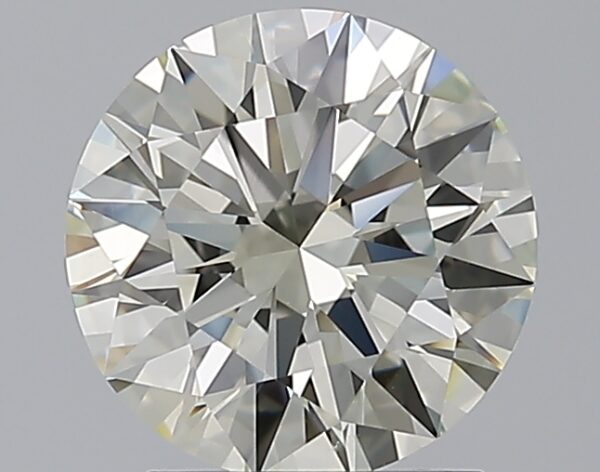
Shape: round
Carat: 2.09
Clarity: VVS2
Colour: M
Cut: EX
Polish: EX
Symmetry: EX
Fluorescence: M
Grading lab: GIA
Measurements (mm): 8.22 x 8.28 x 5.01